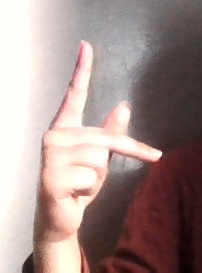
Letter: dha